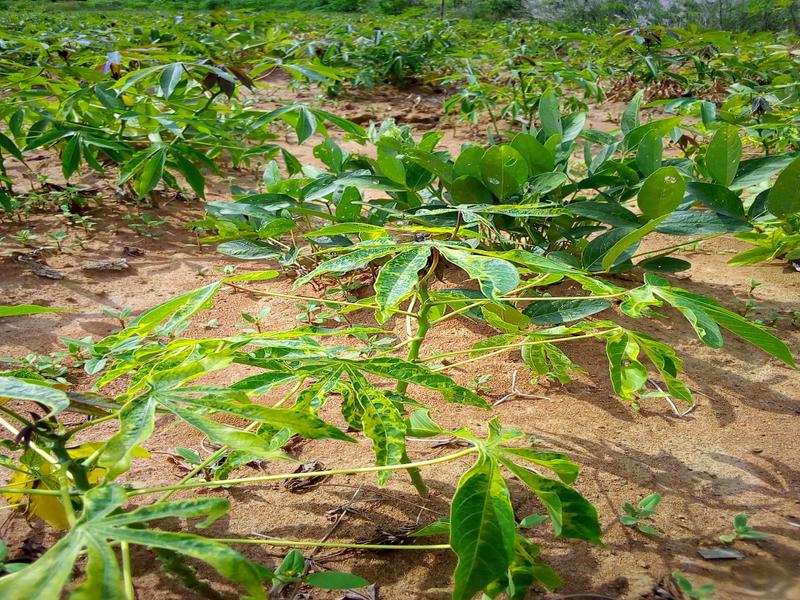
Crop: cassava
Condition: mosaic_disease